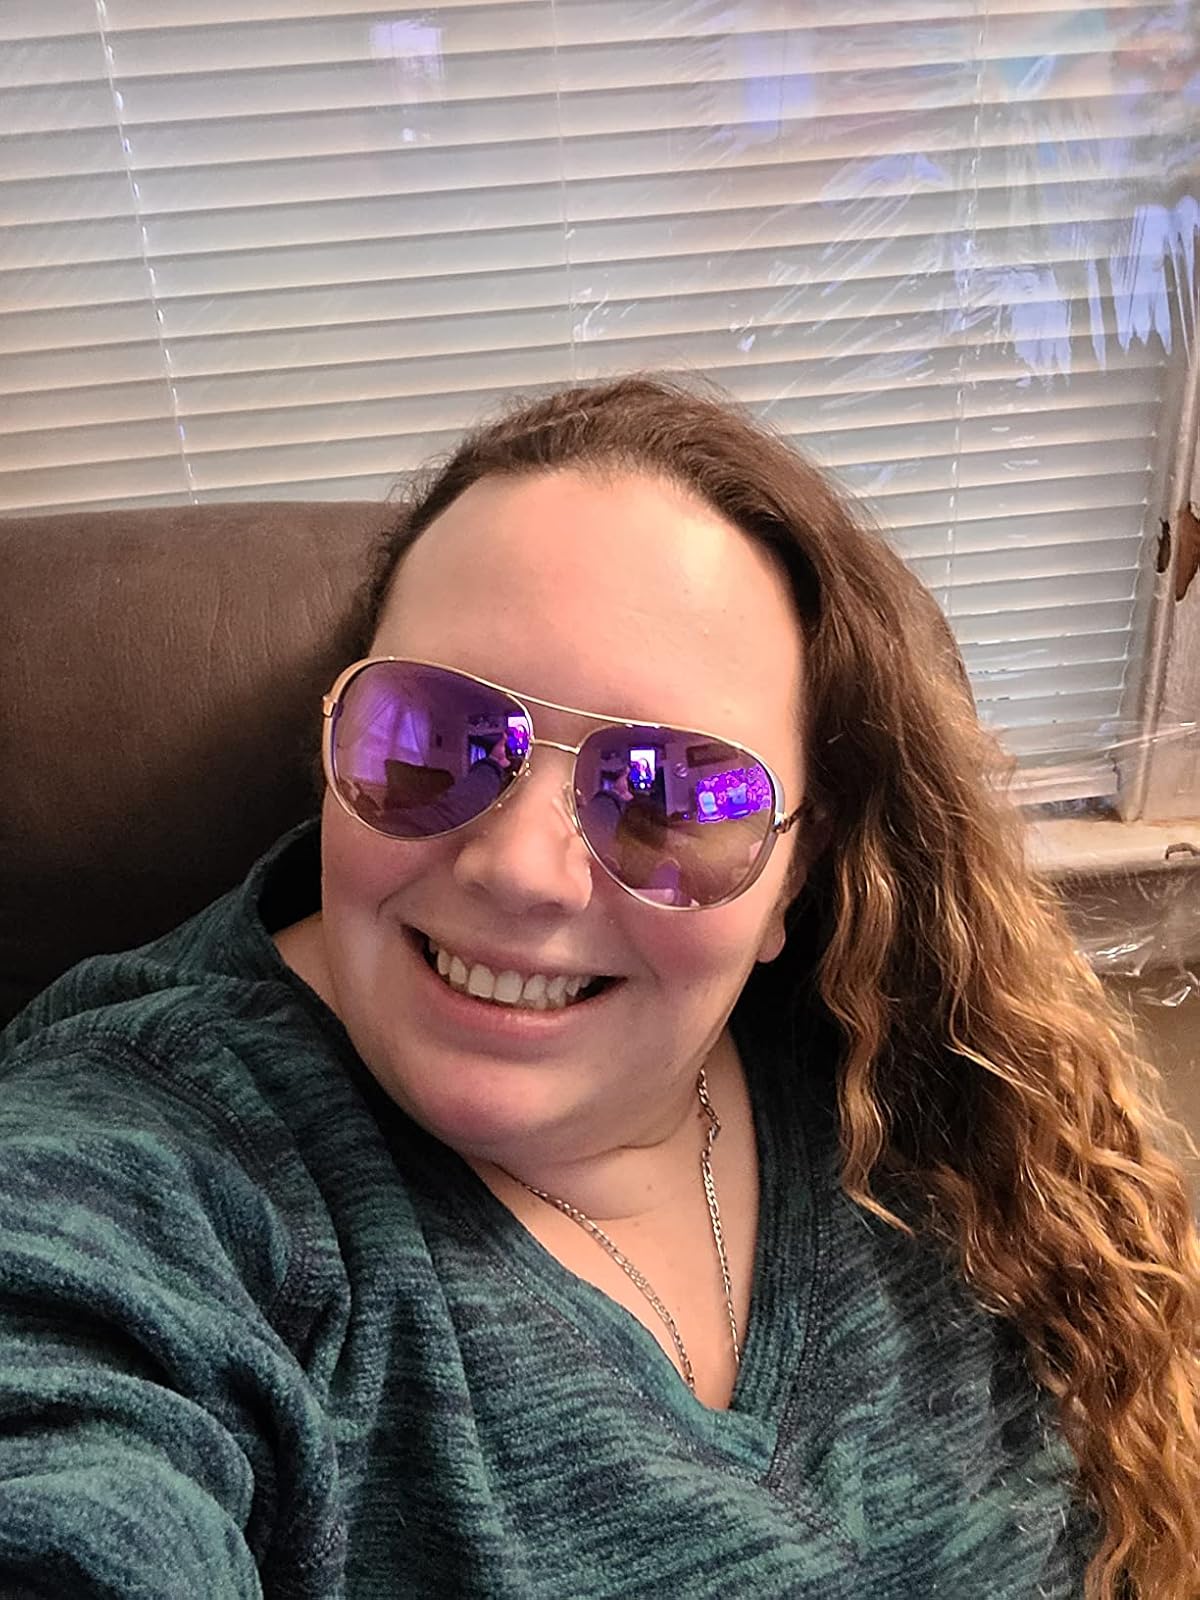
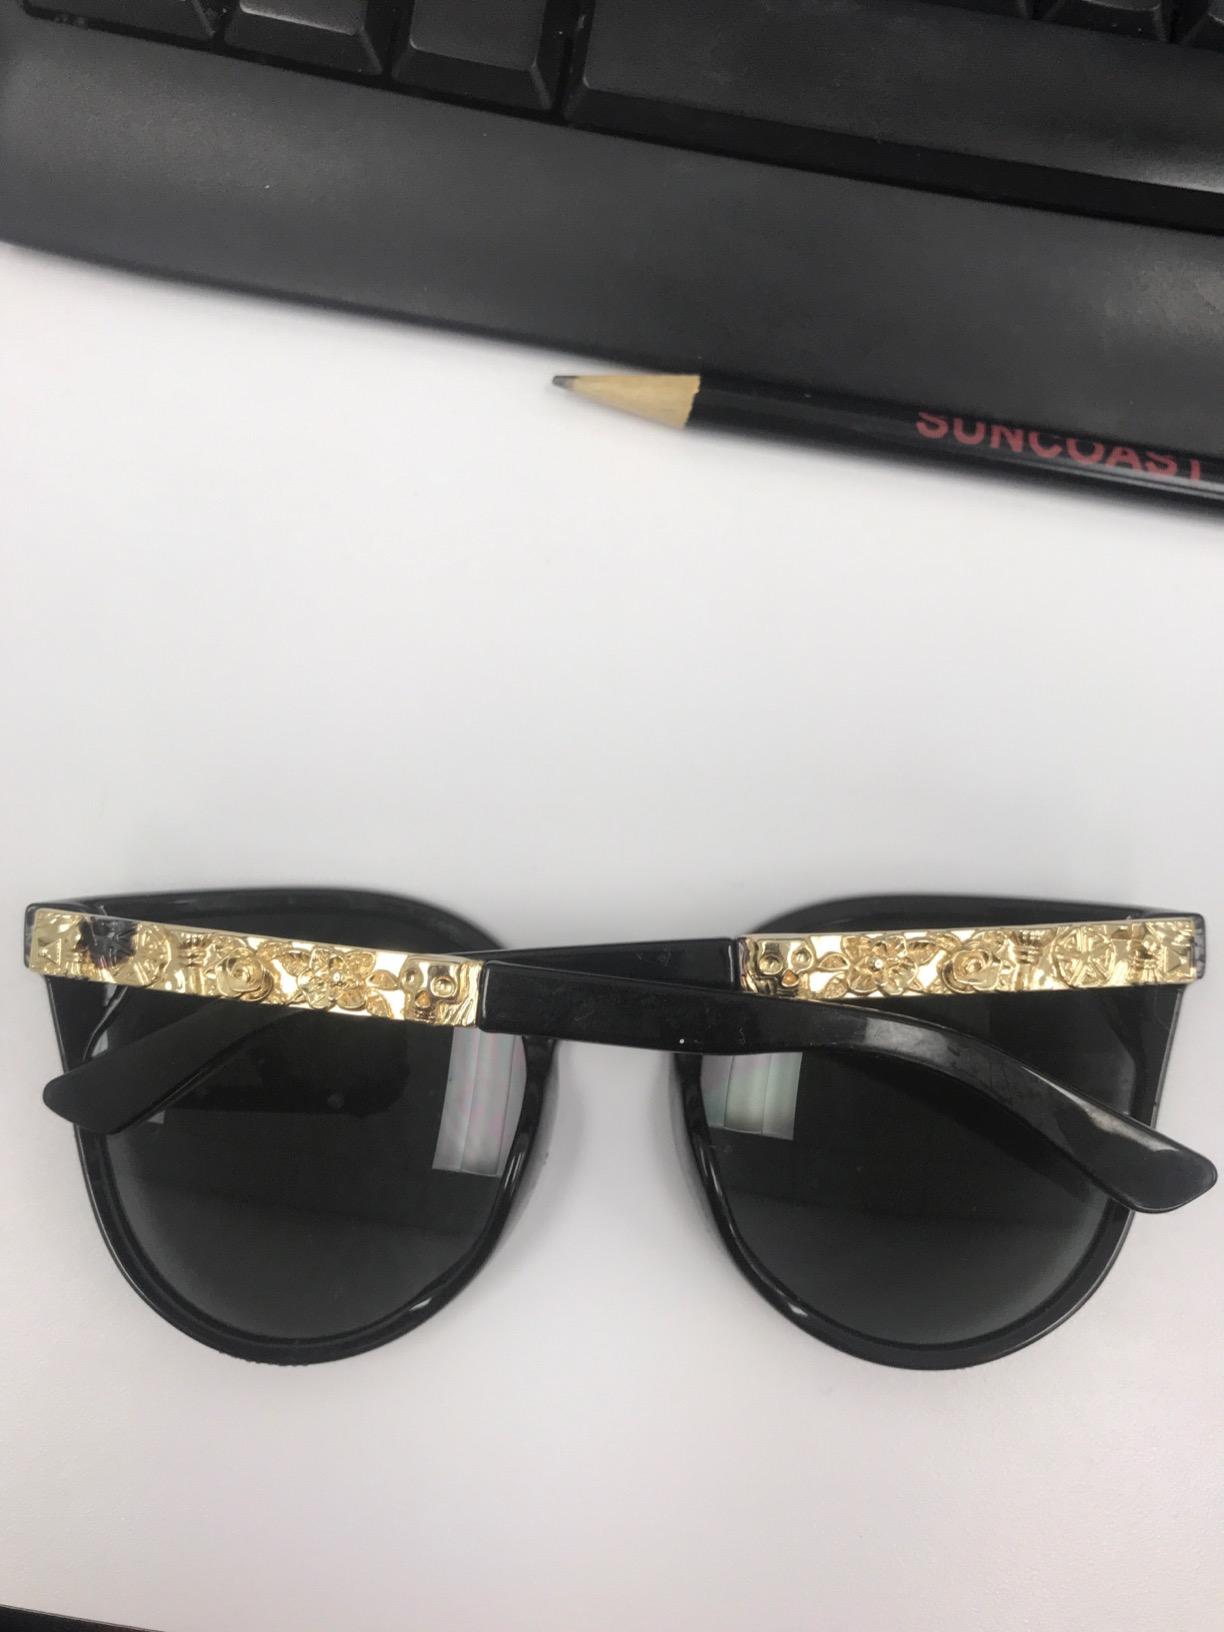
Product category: accessories_sunglasses
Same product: no